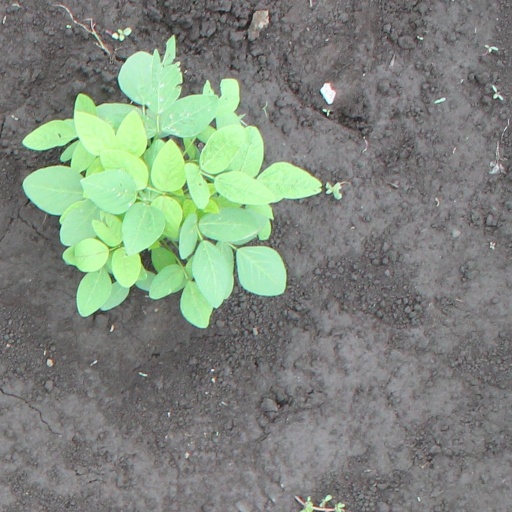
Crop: soybean